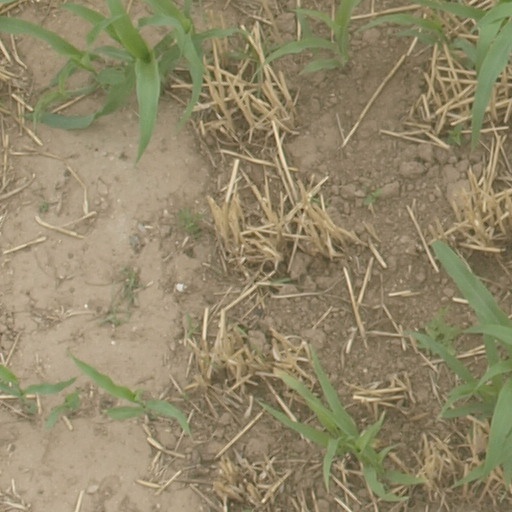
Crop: maize; corn